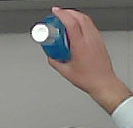
Product: sensodyne_mouthwash